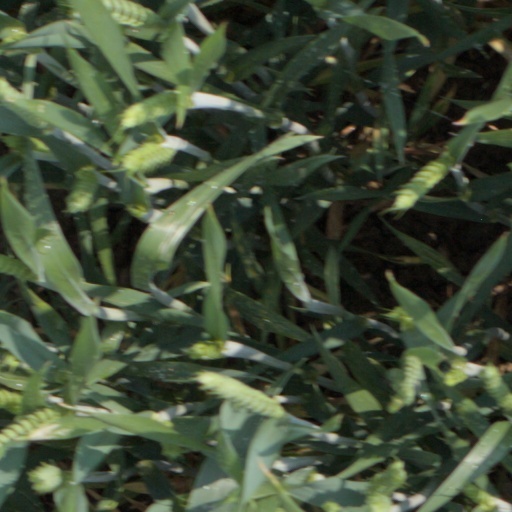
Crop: wheat